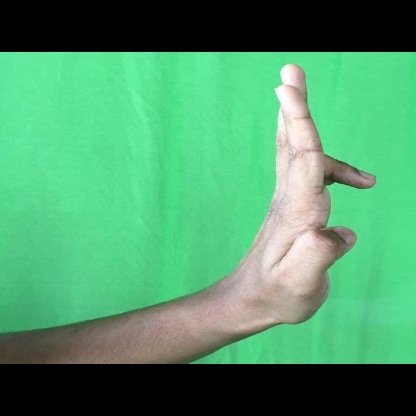
Mudra: Ardhapathaka